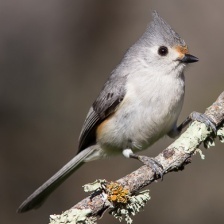
Species: TIT MOUSE
Scientific name: PARIDAE
ImageNet parent category: chickadee